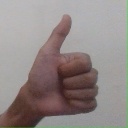
अक्षर: थ